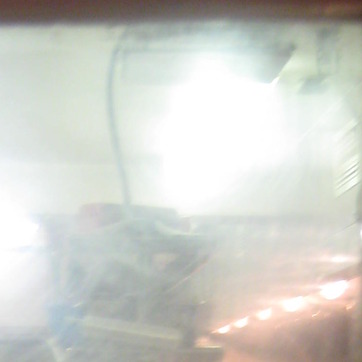
Material: glass